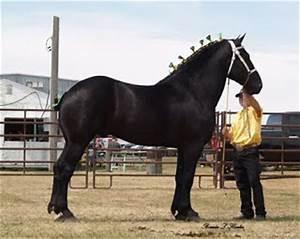
horse